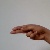
The image shows a hand gesture representing the letter 'H' in Indian Sign Language.